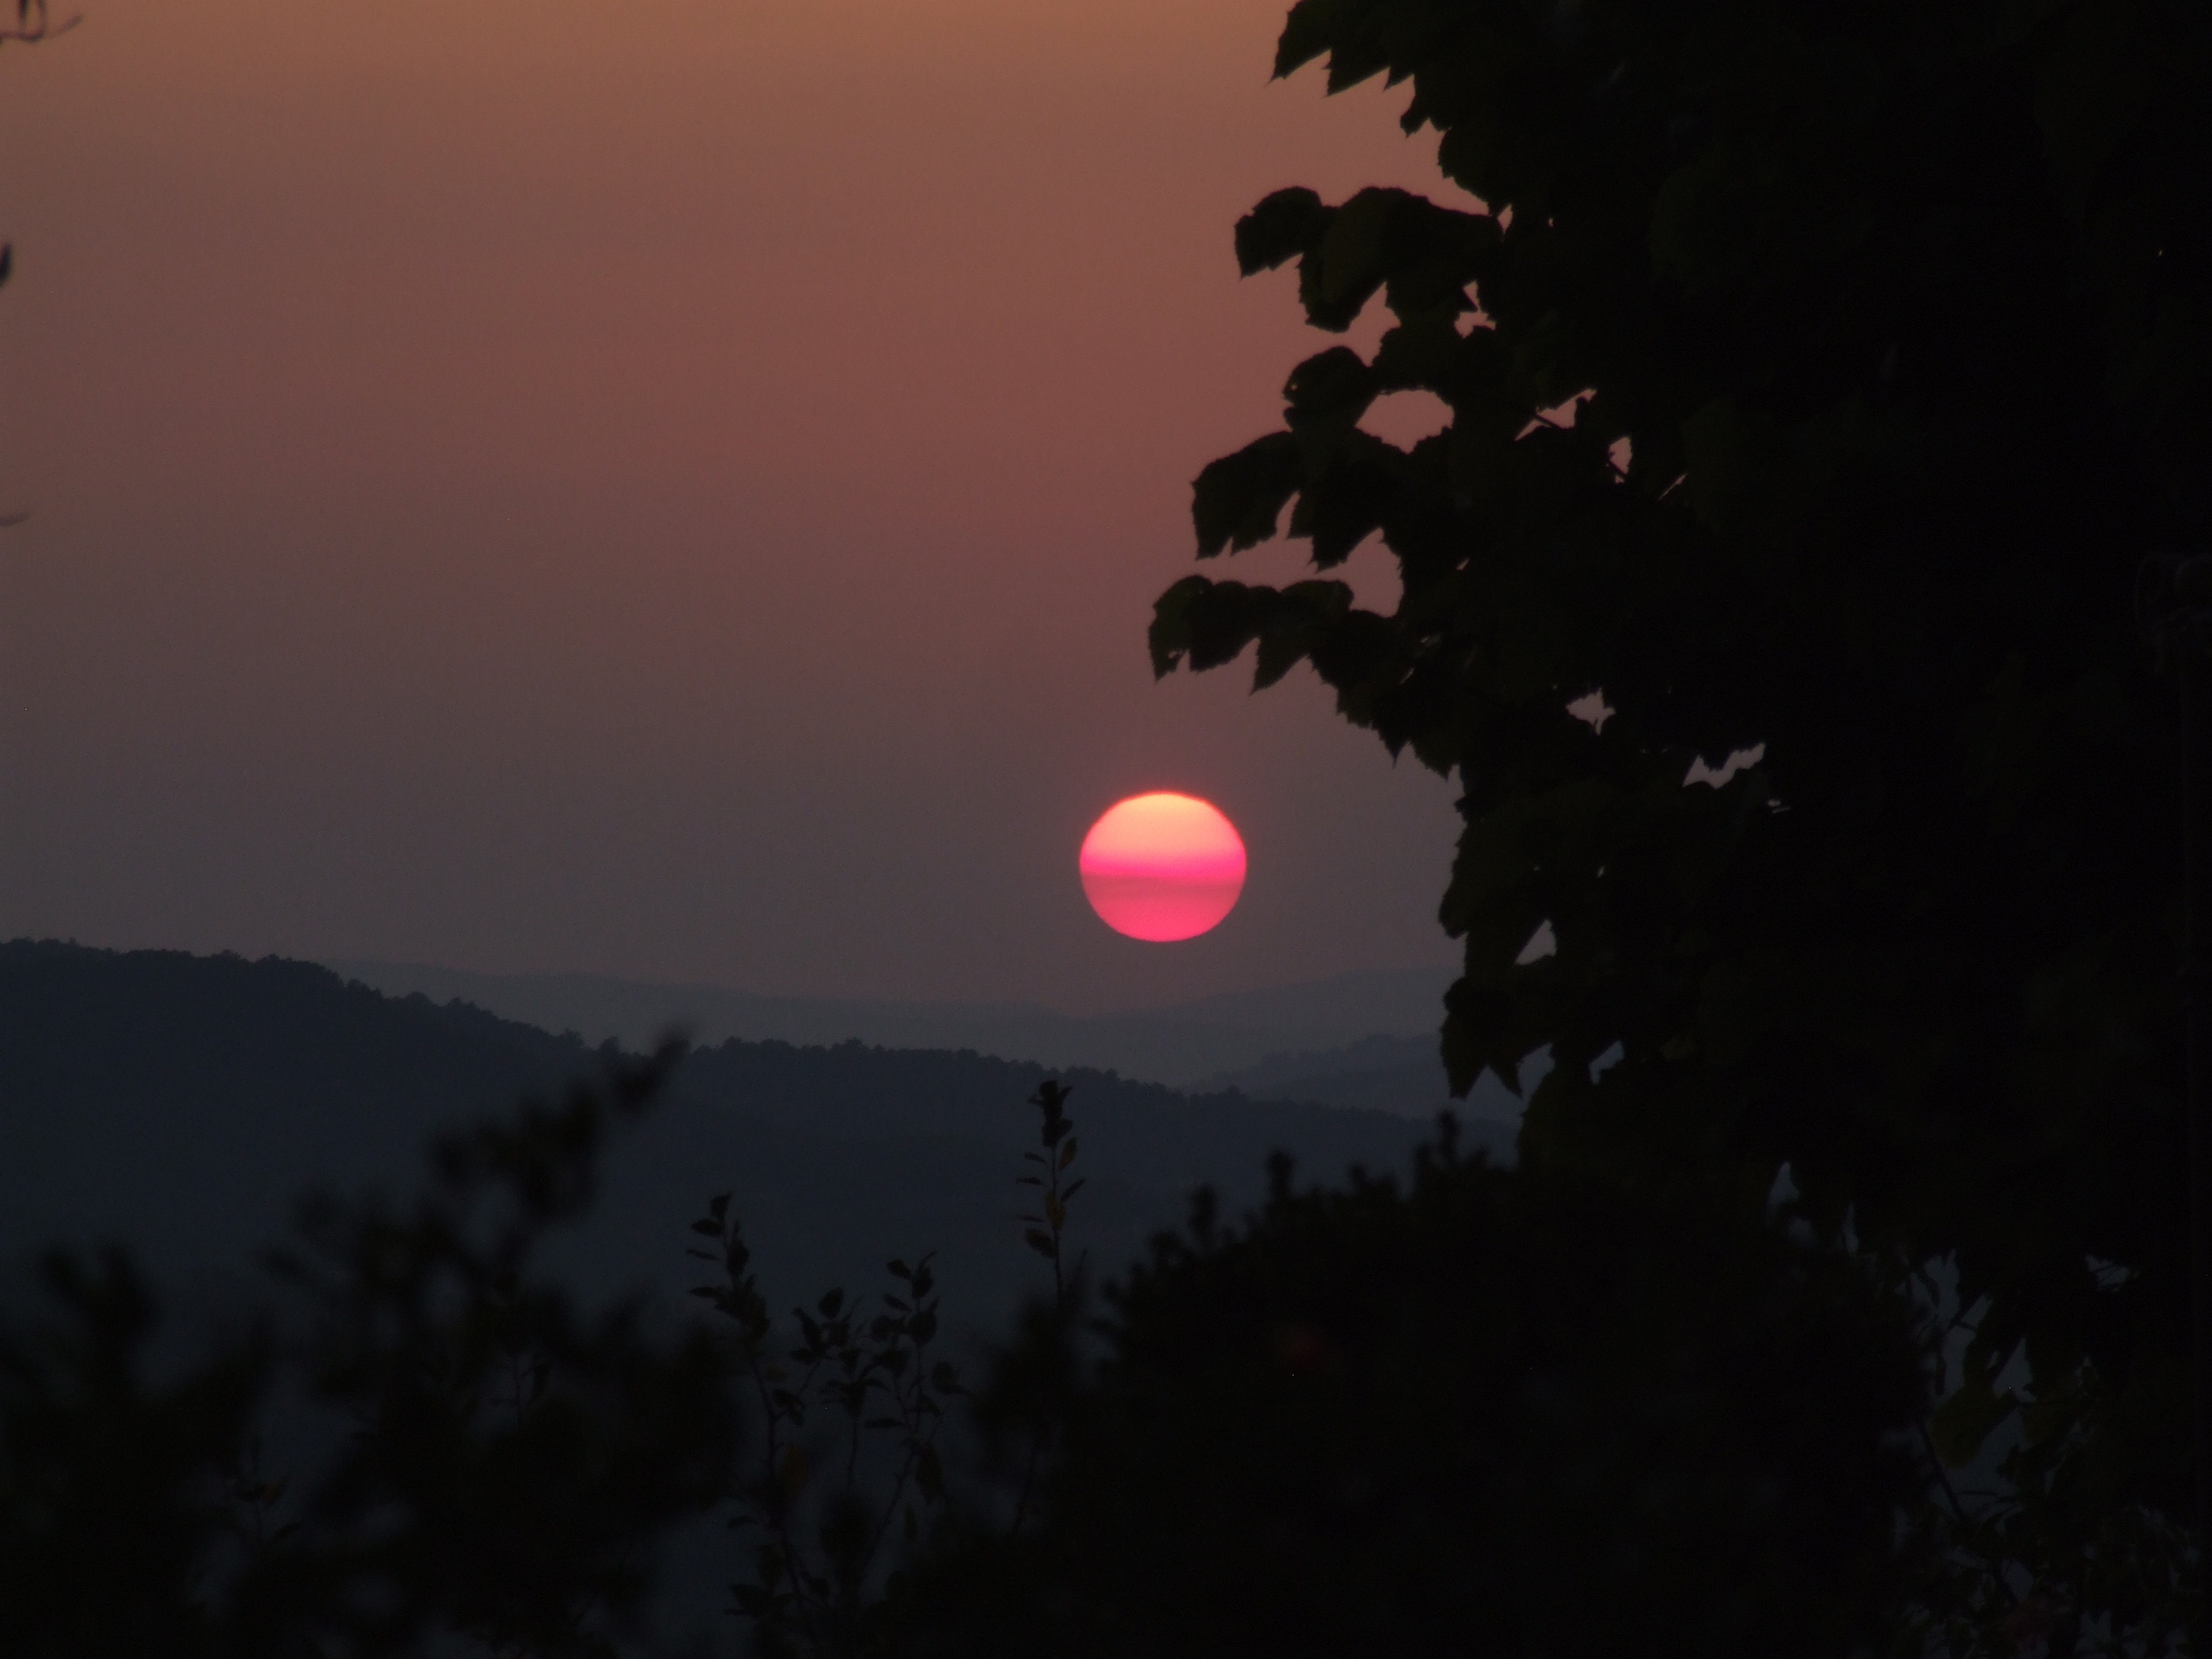
light, cloud, sky, sun, sunrise, sunset, night, sunlight, morning, dawn, atmosphere, dusk, evening, darkness, moon, full moon, moonlight, abendstimmung, afterglow, evening sky, astronomical object, atmospheric phenomenon